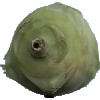
Label: Kohlrabi 1